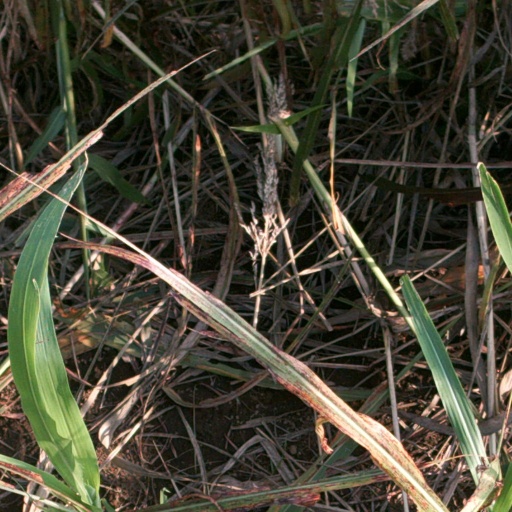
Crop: sorghum